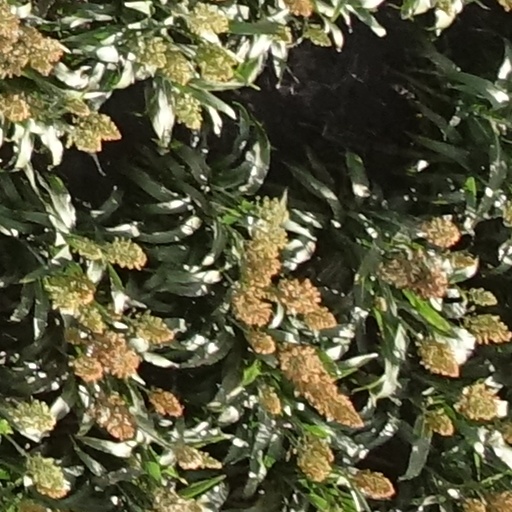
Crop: sorghum